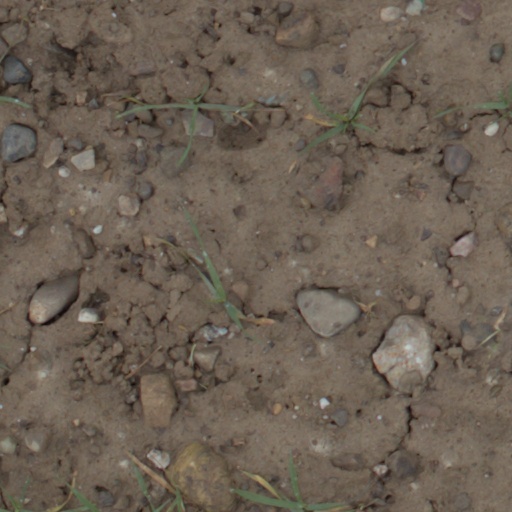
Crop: wheat